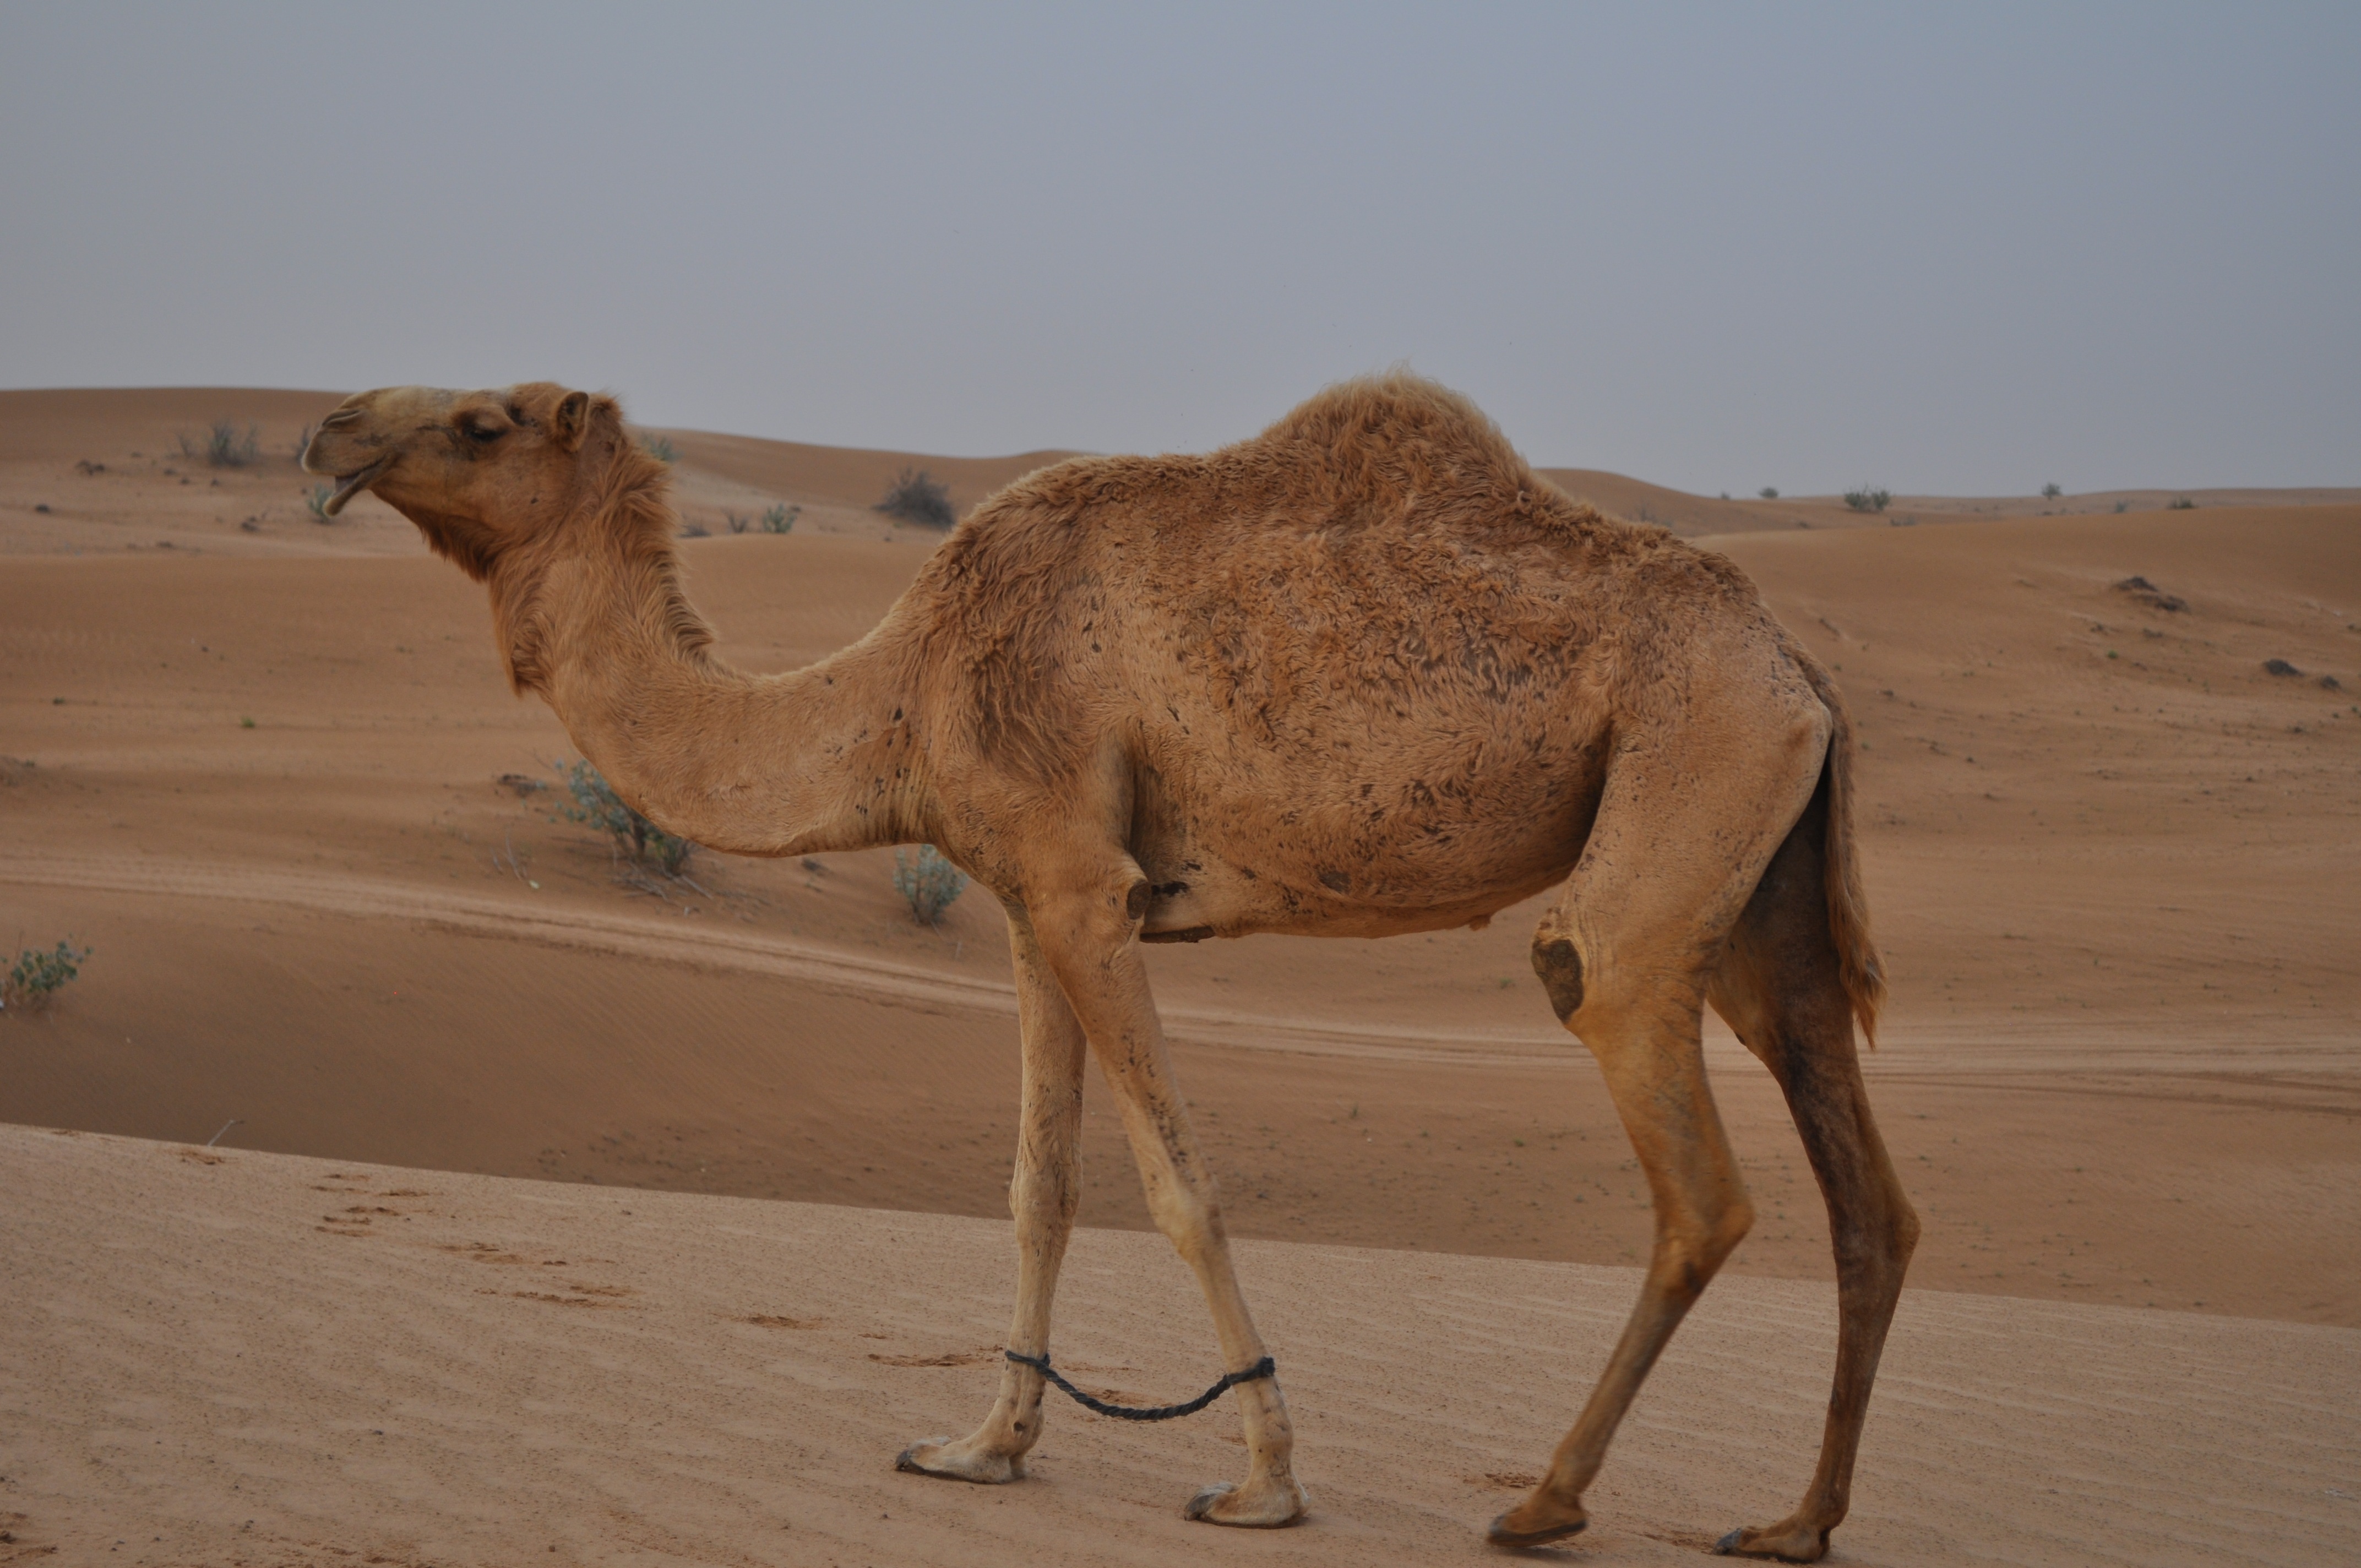
landscape, sand, desert, dune, adventure, land, camel, journey, dubai, mammal, tourism, fauna, vertebrate, uae, emirates, scene, middle, sahara, arabic, east, vicuna, natural environment, aeolian landform, camel like mammal, mustang horse, arabian camel